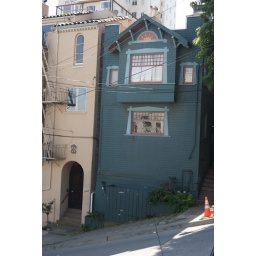
SF021 Green house in a hill